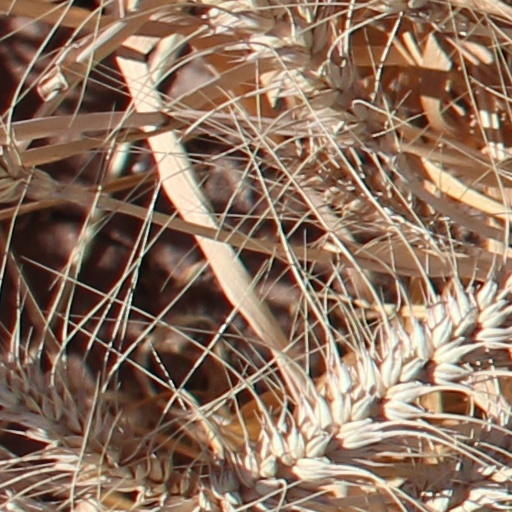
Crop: wheat